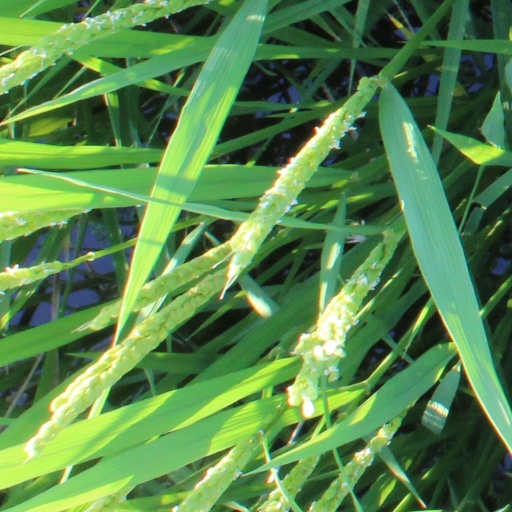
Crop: rice